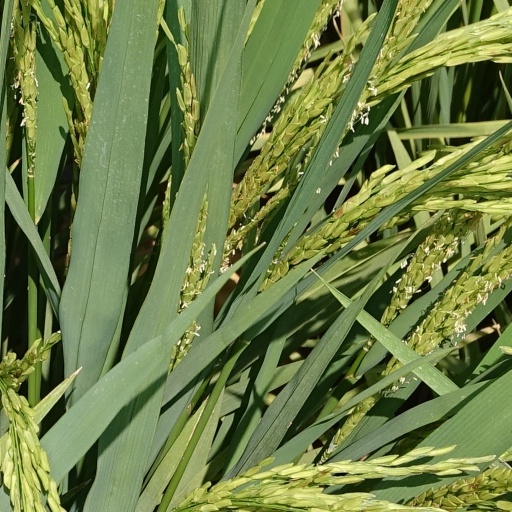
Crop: rice